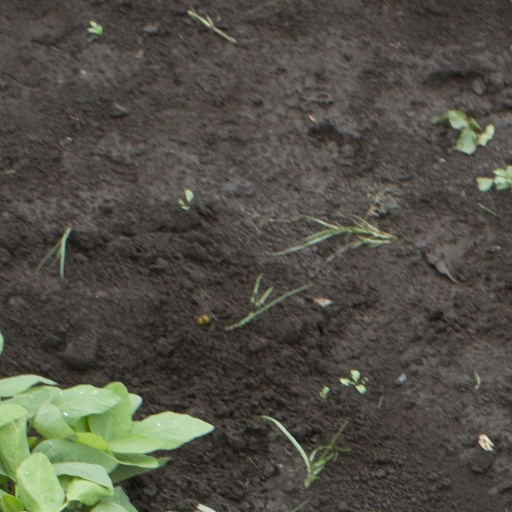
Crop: soybean